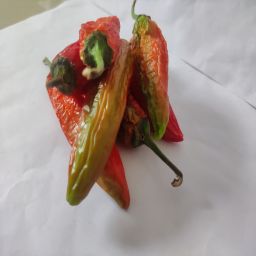
Crop: New Mexico Green Chile
Quality: Dried